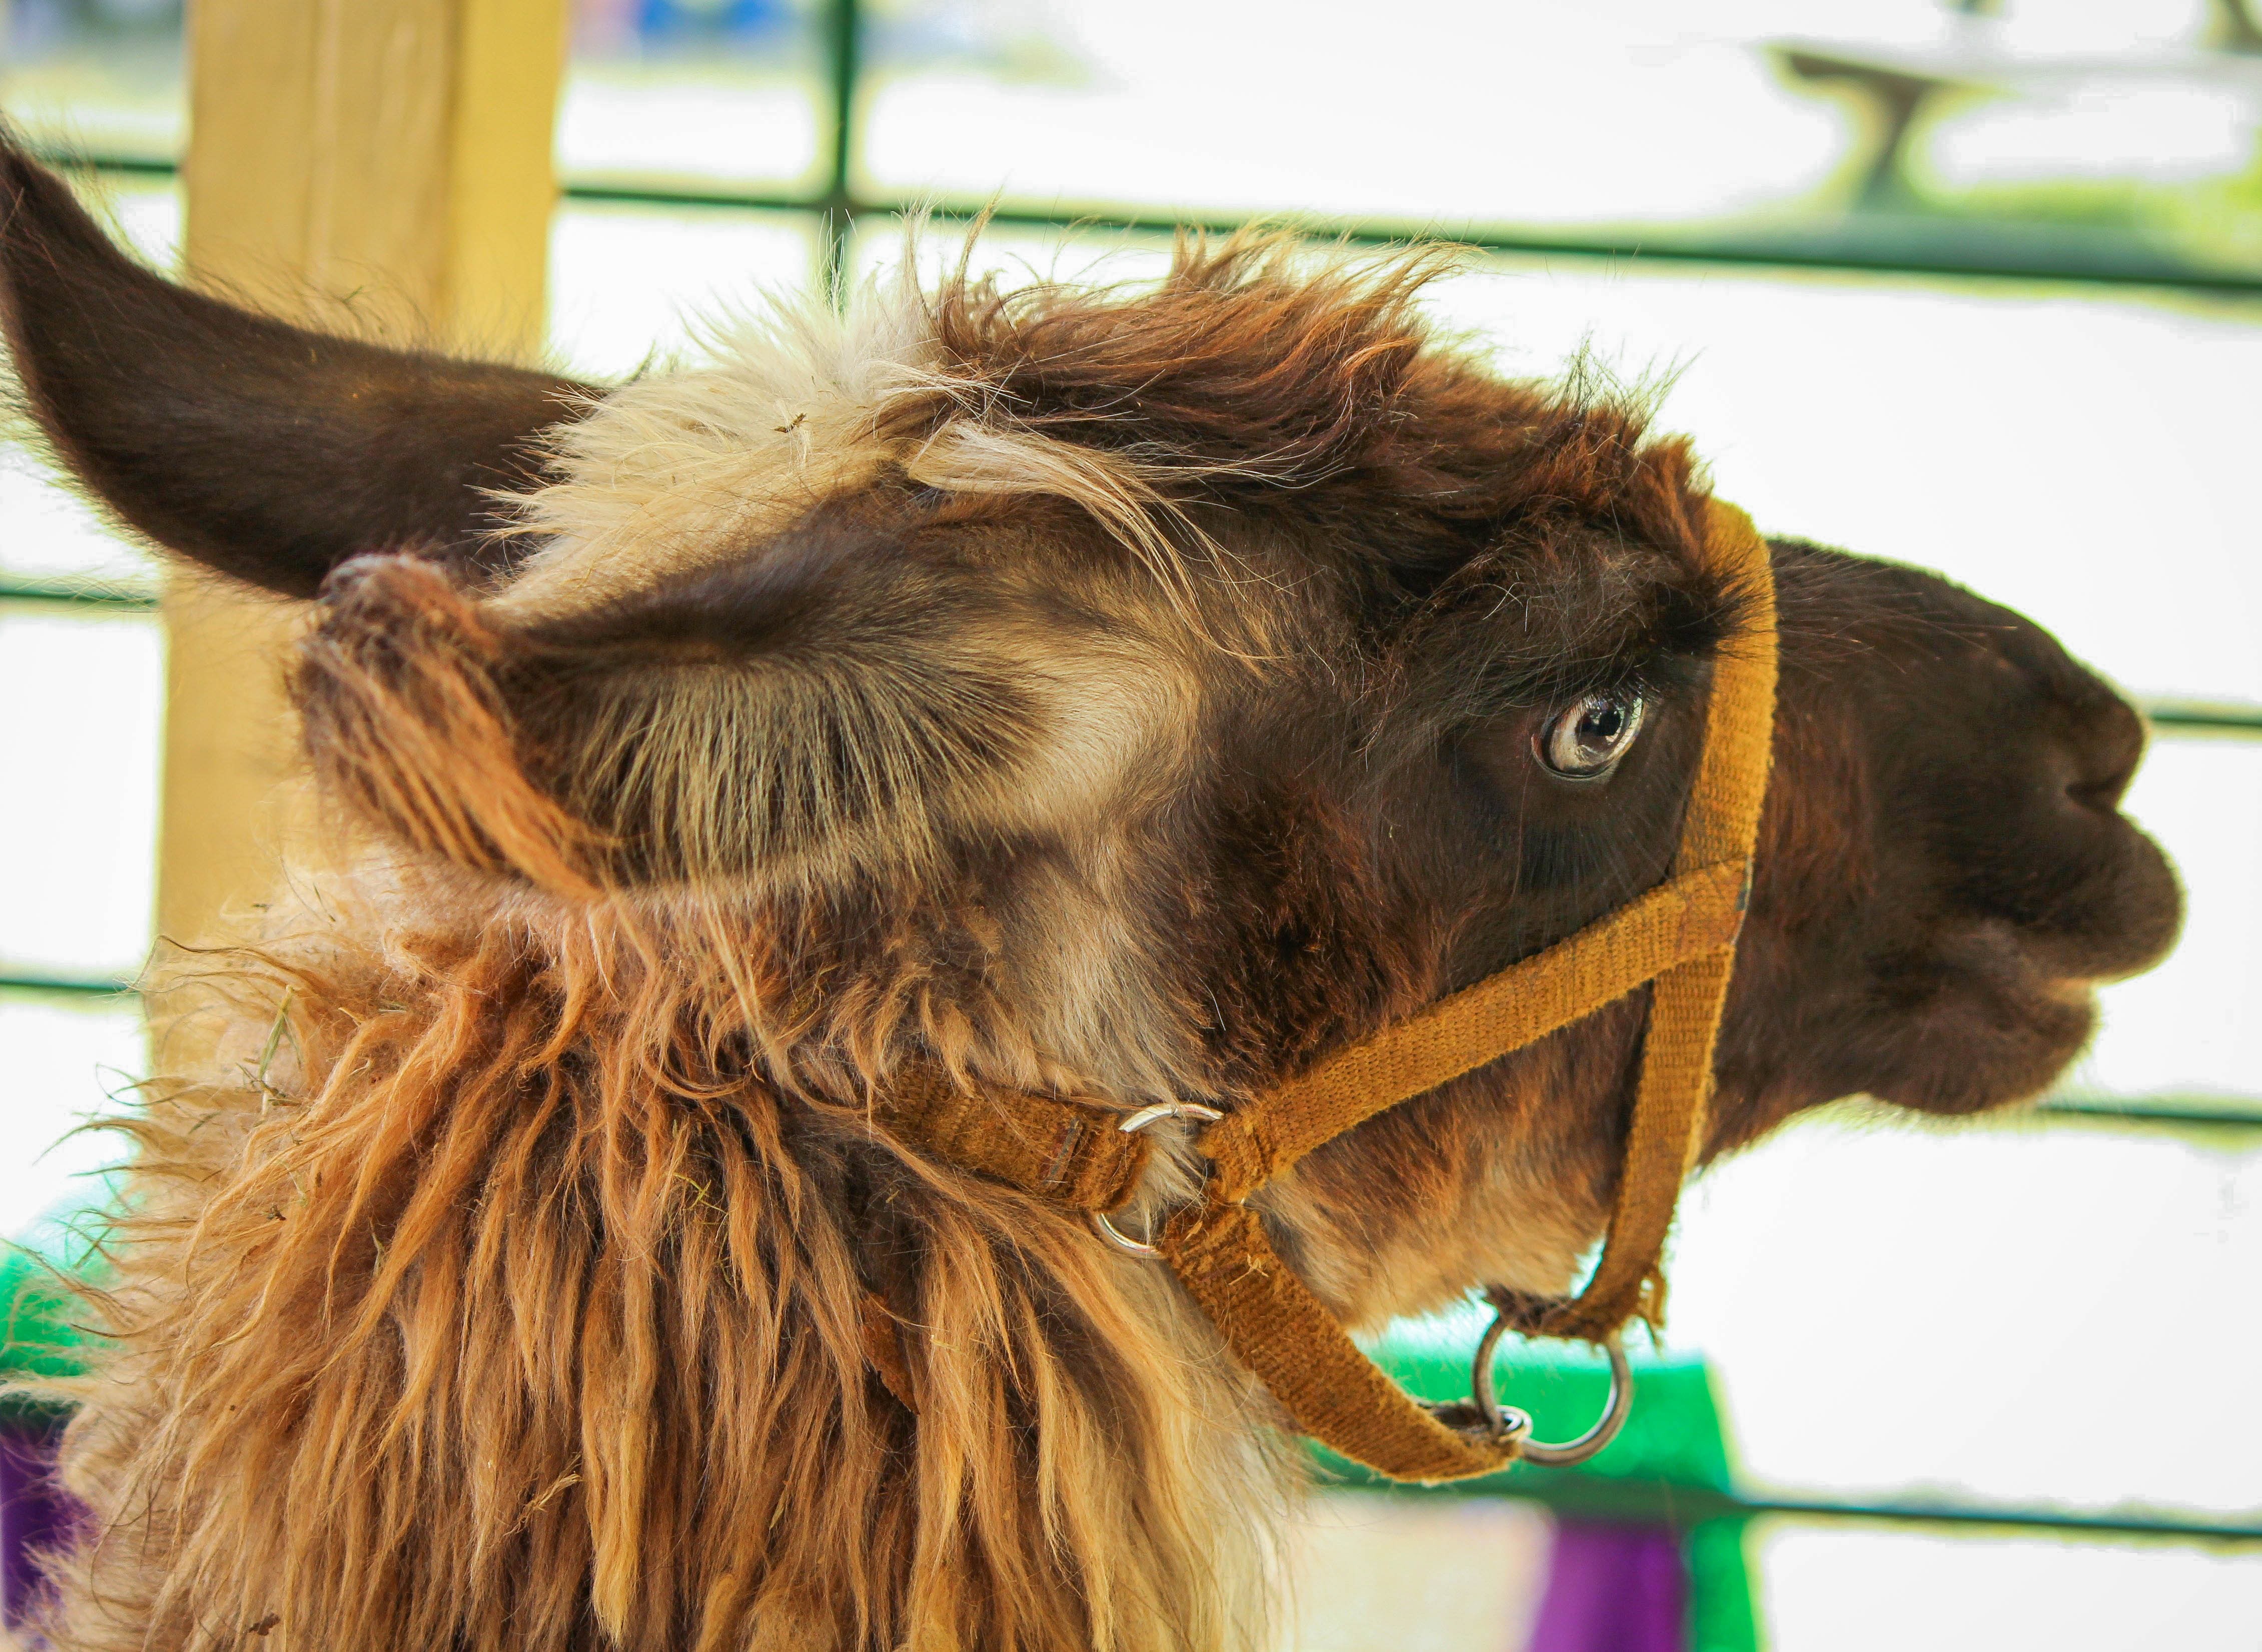
animal, fur, livestock, mane, wool, llama, goats, snout, domesticated, pack animal, camel like mammal, glama, brown llama